Battle of Vittorio Veneto

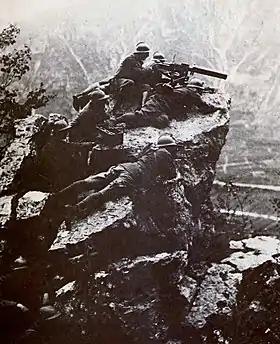
Italian machine gunners on Monte Grappa

In the early hours of 24 October, the anniversary of the beginning of the Battle of Caporetto, "Comando Supremo" launched the splintering attack on Monte Grappa designed to draw in the Austro-Hungarian reserves. At 03:00 the right wing of the Italian Fourth Army began a barrage to give time for its men to move into position. At 05:00 the rest of the artillery joined in. The infantry began to struggle up the steep slopes and secondary peaks which the Austrians had held. The flooding of the Piave prevented two of the three central armies from advancing simultaneously with the third; but the latter, under the command of Earl Cavan, after seizing Papadopoli Island farther downstream, won a foothold on the left bank of the river on 27 October. In the evening, the Allies had covered so much ground that they were over-extended and vulnerable to a counter-attack. The Italian Tenth Army maintained its ground and established a bridgehead deep and broad. The British captured 3,520 prisoners and 54 guns. Svetozar Boroević von Bojna, the Austro-Hungarian commander, ordered a counter-attack on the Italian bridgeheads on the same day, but his troops refused to obey orders, a problem confronting the Austrians from that time on, and the counter-attack failed. The first days of the battle involved heavy artillery dueling between the two sides, which were fairly evenly matched in firepower, with the Italians possessing 7,700 guns to the Austro-Hungarians' 6,000. From 24 to 31 October alone, the Italian artillery fired 2,446,000 shells.